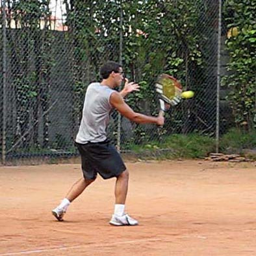
A man in shorts hits a tennis ball with a racket.
a man that is hitting a tennis ball
A man has just hit a tennis ball with a tennis racket.
A man hitting a ball with a tennis racket.
A young man playing tennis on a c,ay tennis court.